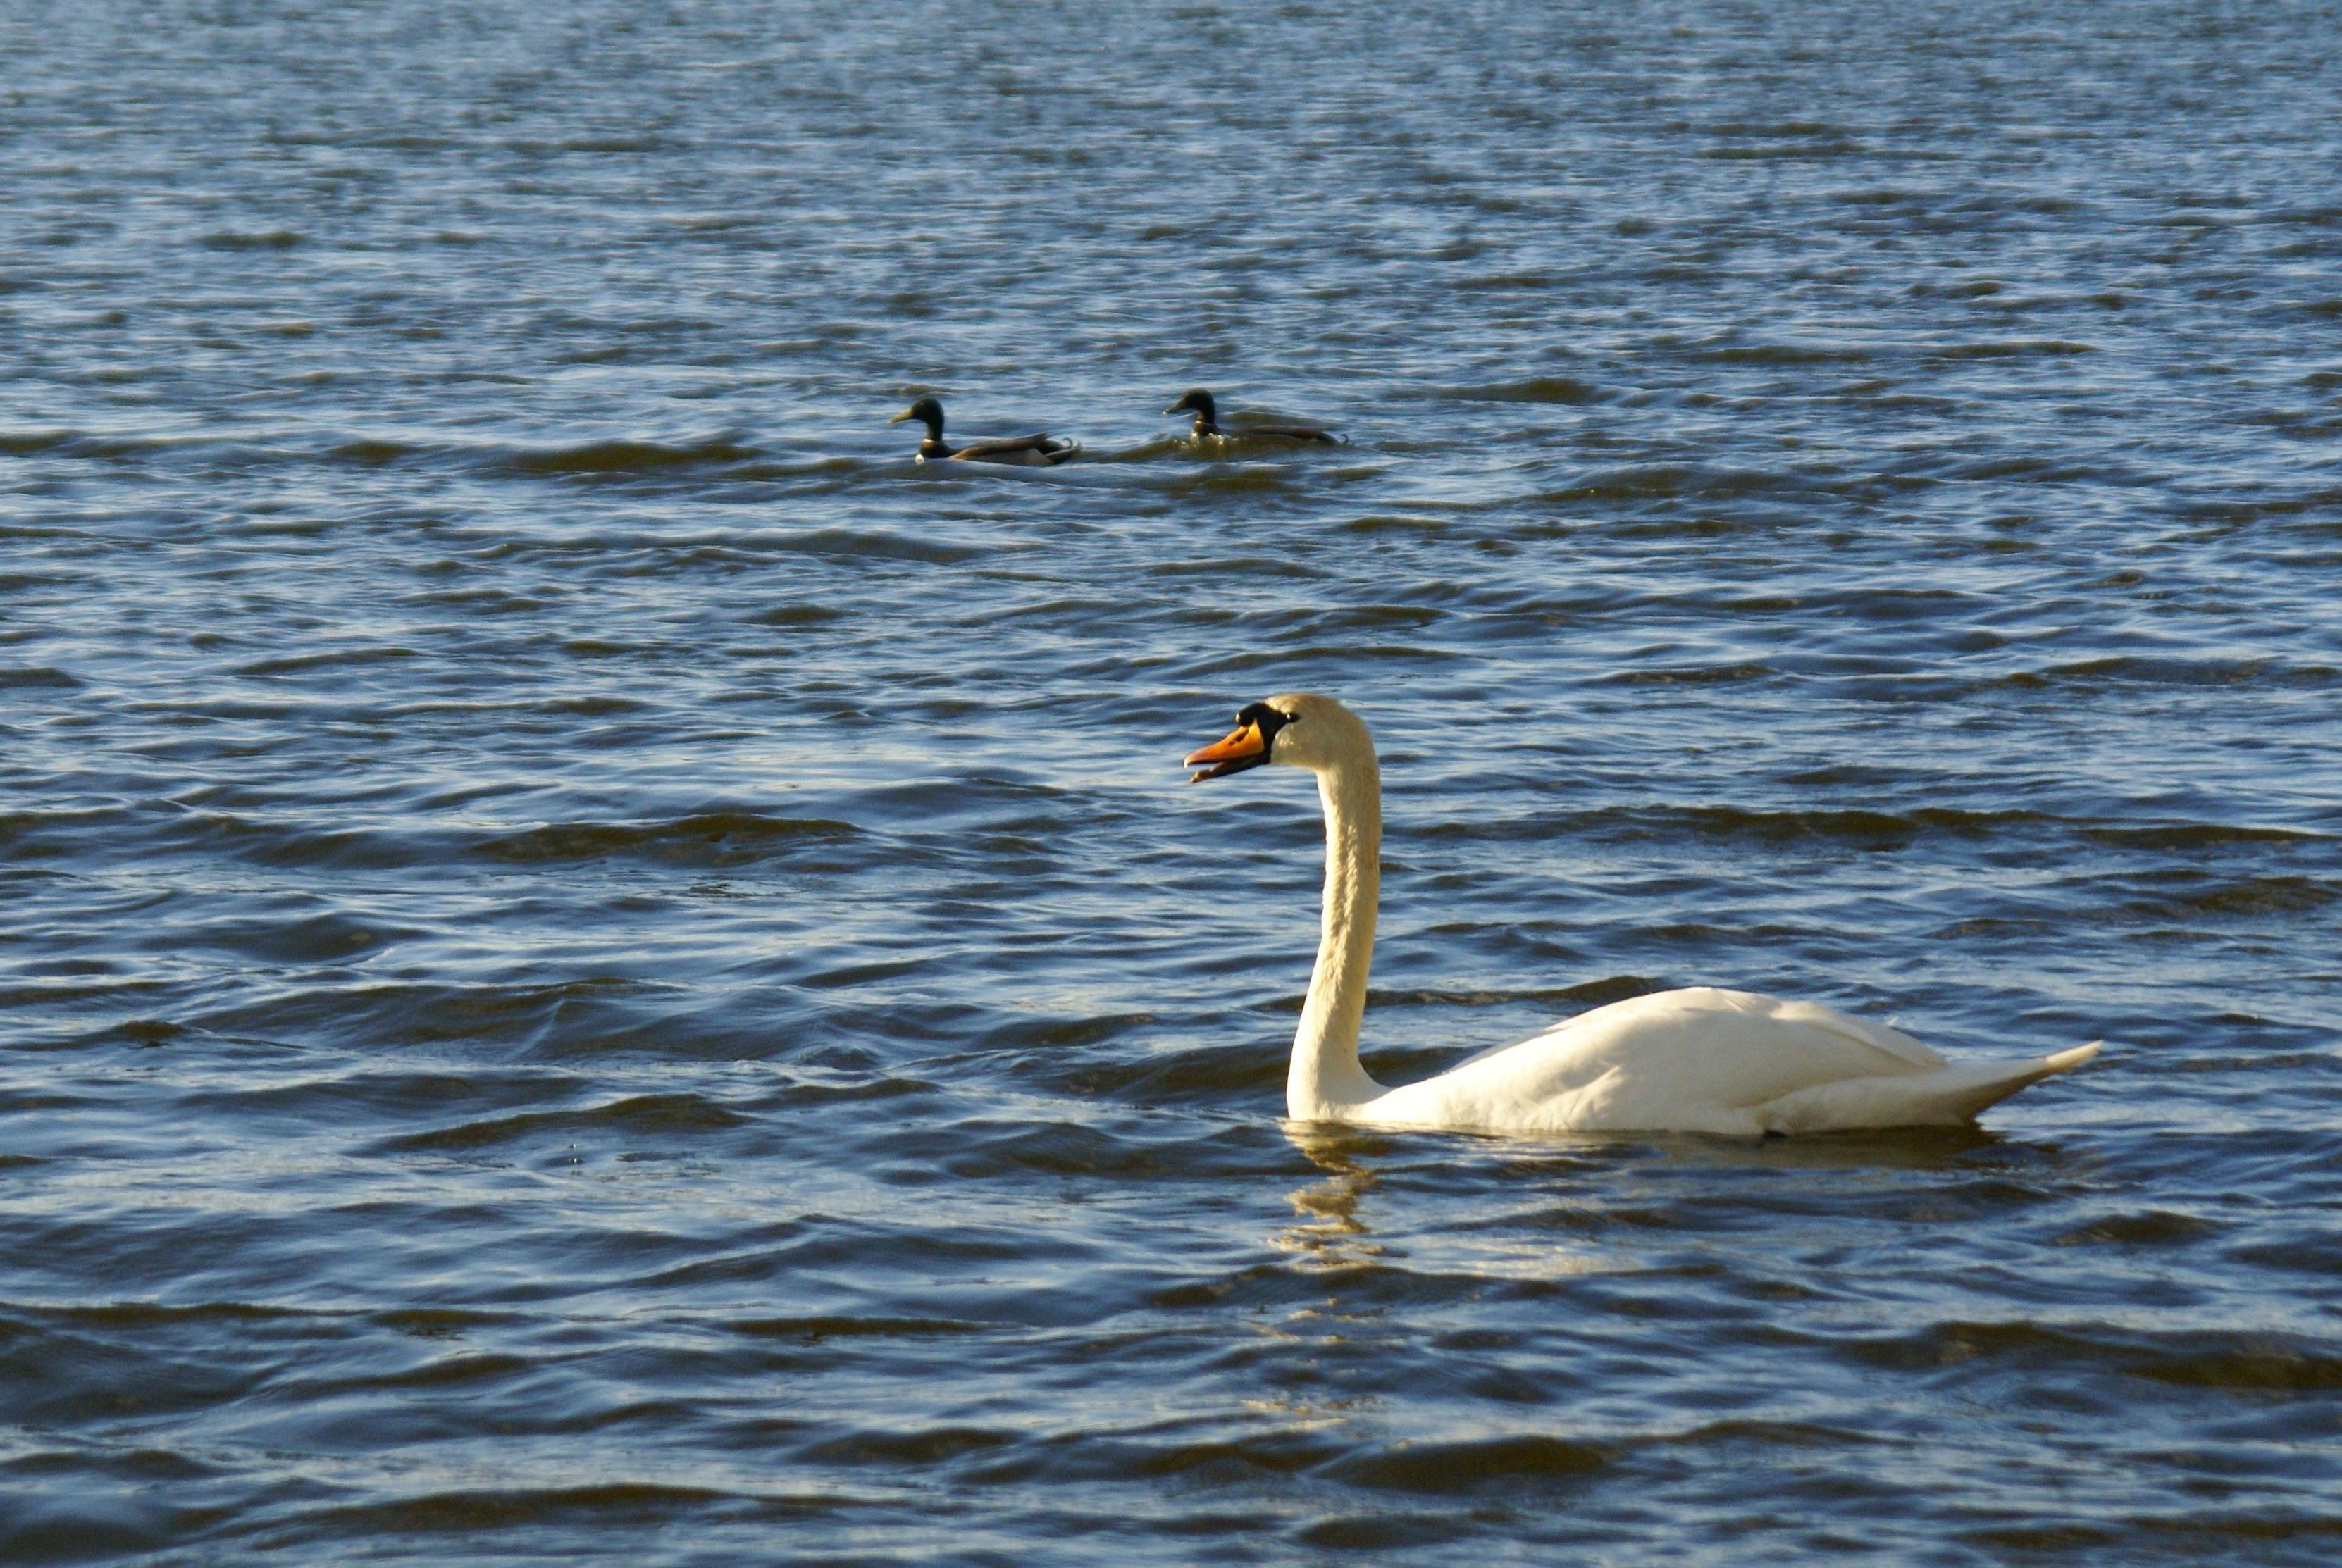
sea, bird, lake, wildlife, beak, fauna, swan, vertebrate, ducks, waterfowl, water bird, ducks geese and swans, seaduck